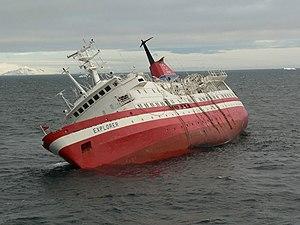
Un naufrage est la perte totale ou partielle d'un navire par accident. Un naufrage peut se produire non seulement en mer mais aussi en navigation fluviale ou lacustre. Pour un appareil de transport aérien le terme officiel est « écrasement en mer ».
L’Explorer est un navire de croisière affecté aux croisières entre Ushuaïa et l'Antarctique. Il a coulé après avoir heurté un iceberg le 23 novembre 2007, sans perte humaine.